The Beatles in India

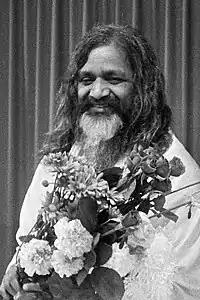
Maharishi Mahesh Yogi, pictured in Amsterdam in September 1967

Located in the "Valley of the Saints" in the foothills of the Himalayas, Rishikesh is a place of religious significance, known as the "yoga capital of the world". The Maharishi's International Academy of Meditation, also called the Chaurasi Kutia ashram, was a compound surrounded by jungle set across the Ganges from the town, above the river. The facility was designed to suit Western habits; Starr later compared the ashram to "a kind of spiritual Butlins" (a low-cost British holiday camp). The Beatles' bungalows were equipped with electric heaters, running water, toilets, and English-style furniture. According to Cooke de Herrera, the Maharishi obtained many "special items" from a nearby village so that the Beatles' rooms would have mirrors, wall-to-wall carpeting, wall coverings, foam mattresses and bedspreads. She wrote that, compared to the other students' bungalows, the Beatles' cottages "looked like a palace". In Cynthia Lennon's description, her and her husband's bedroom contained a four-poster bed, a dressing table, two chairs and an electric heater.